St. Patrick station

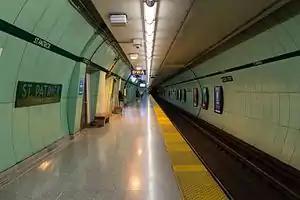

St. Patrick is a subway station on Line 1 Yonge–University in Toronto, Ontario, Canada. It is located under University Avenue at Dundas Street West.